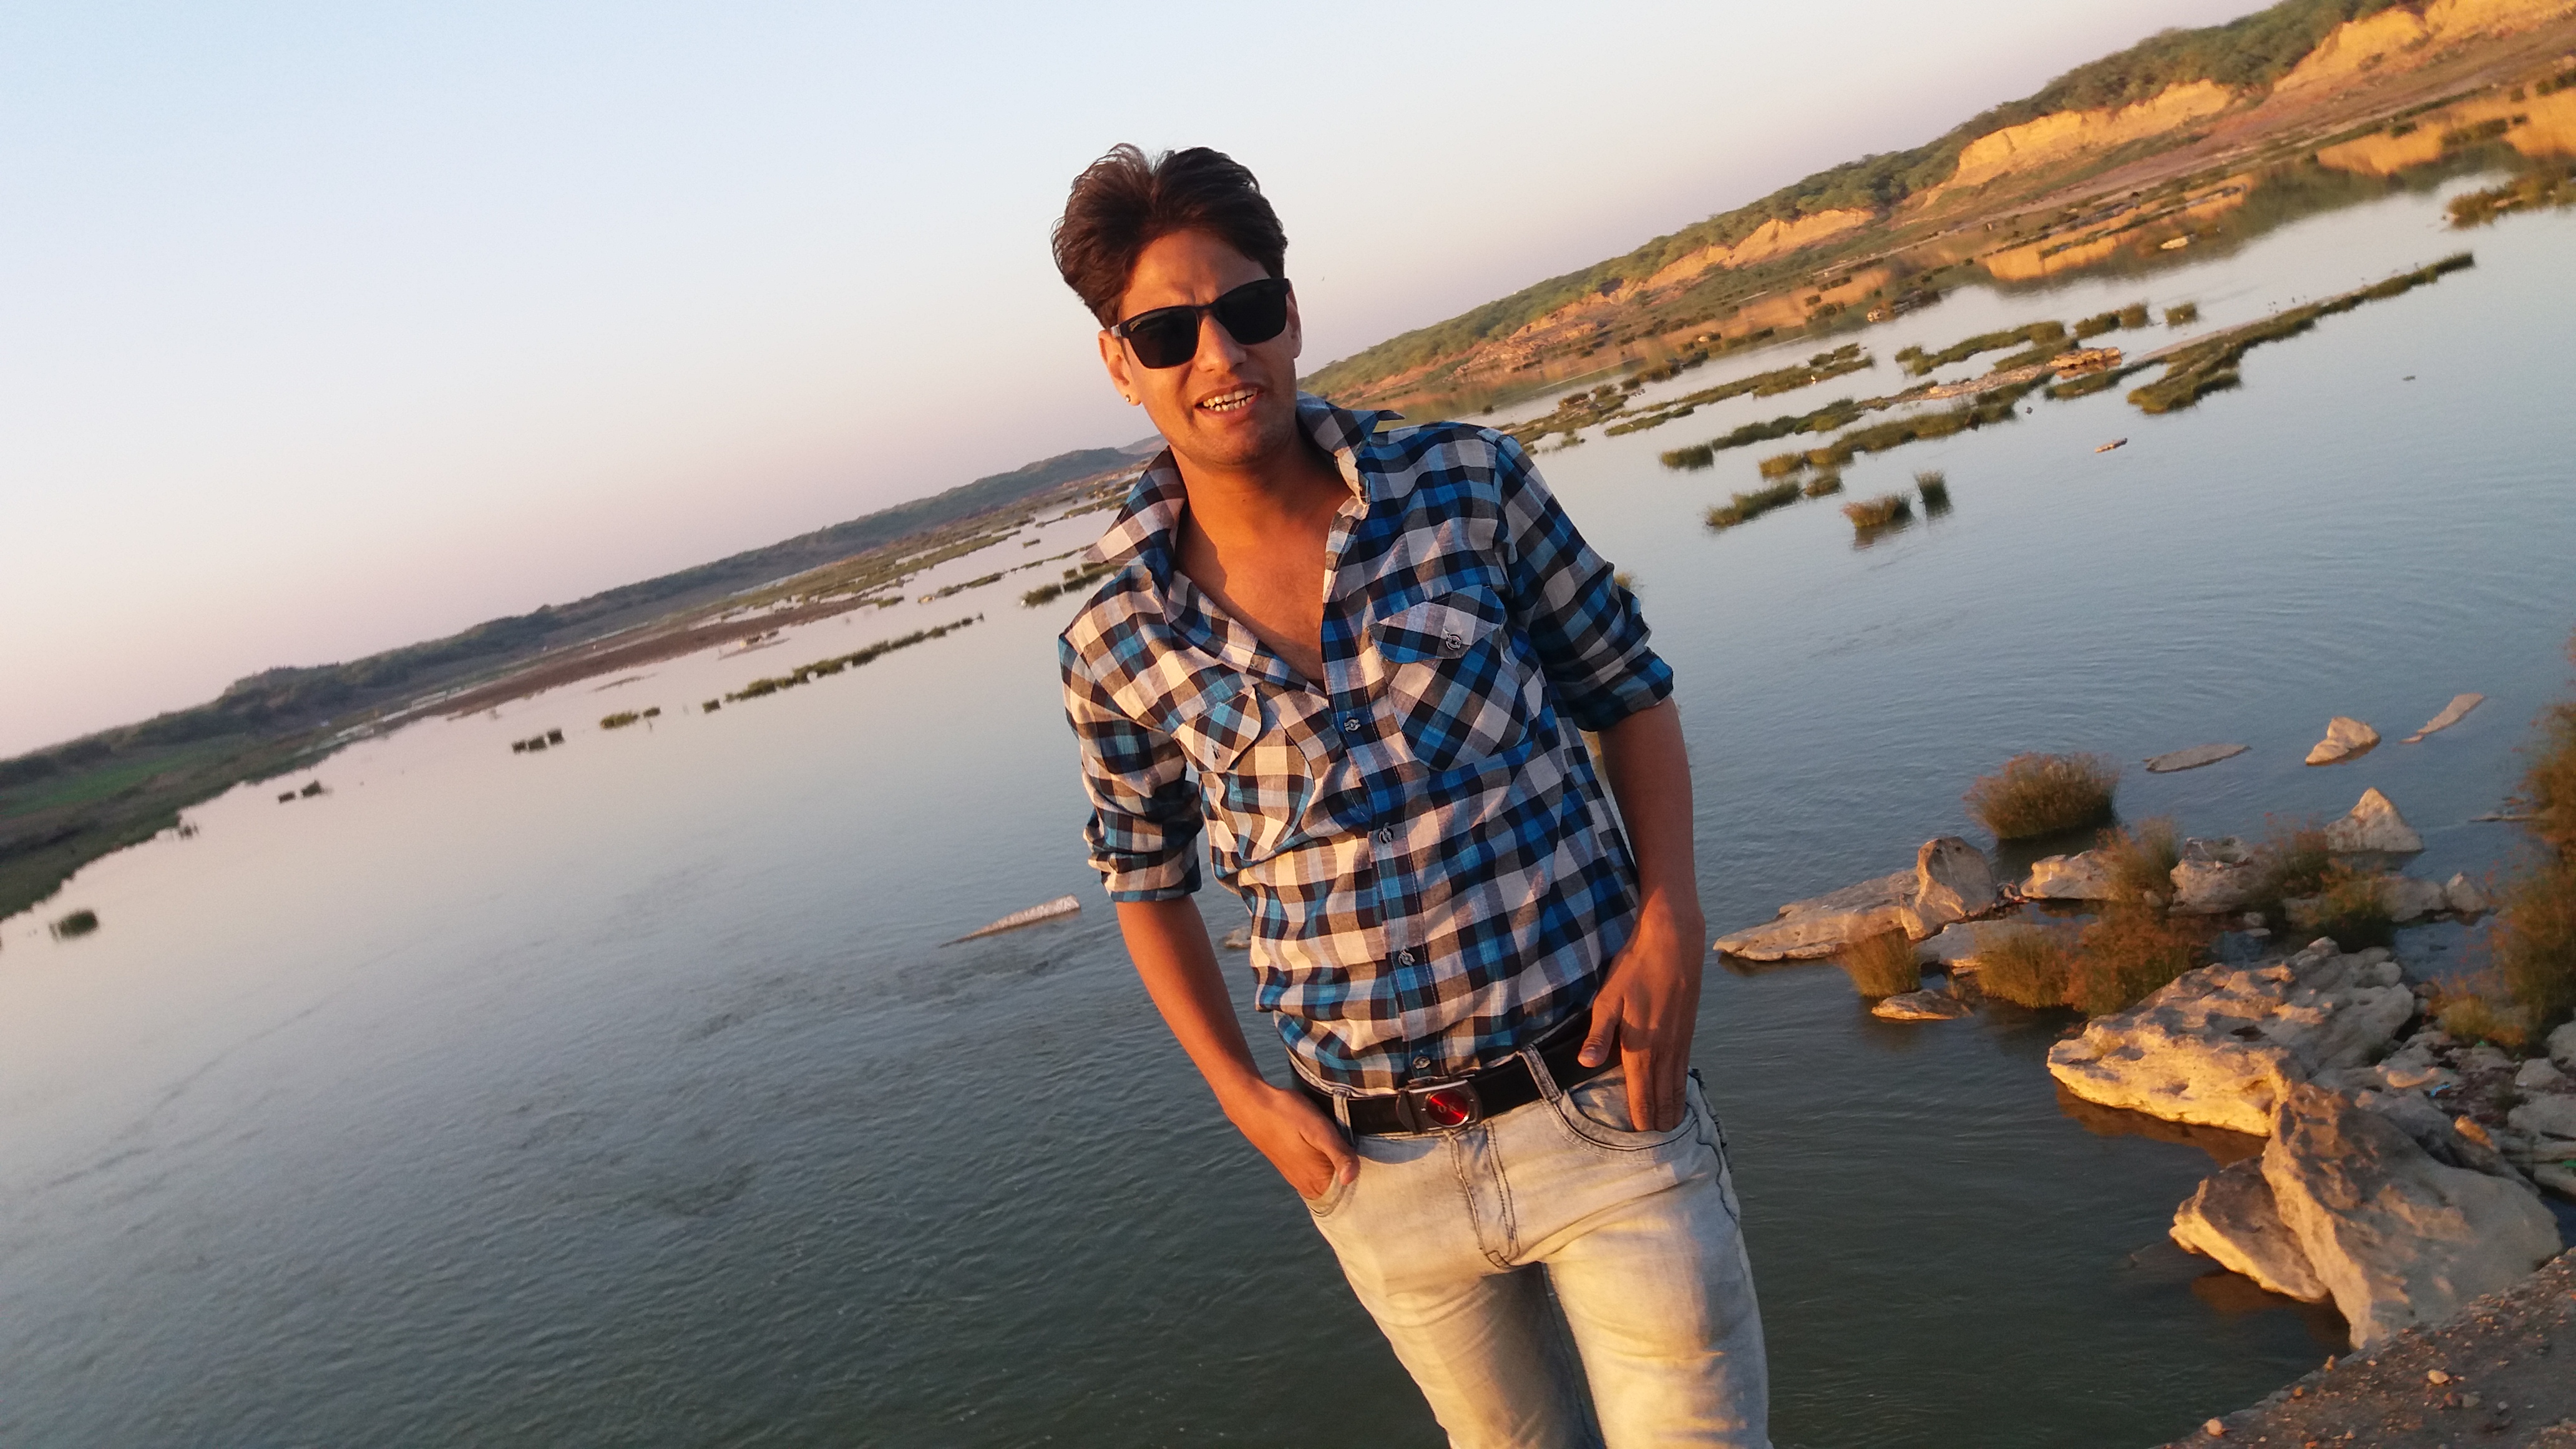
man, glasses, sky, water, sea, vacation, male, fun, reflection, tourism, travel, rock, girl, leisure, beach